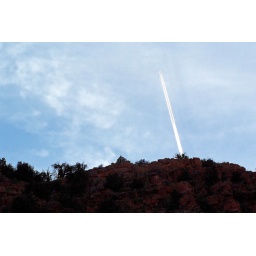
The sky made the vapor trail shooting up over the canyon wall really show up.